Sky position (RA, Dec in degrees): 231.375, 8.935
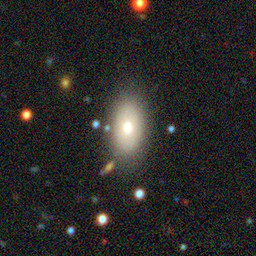
Galaxy morphology: In-between Round Smooth Galaxies